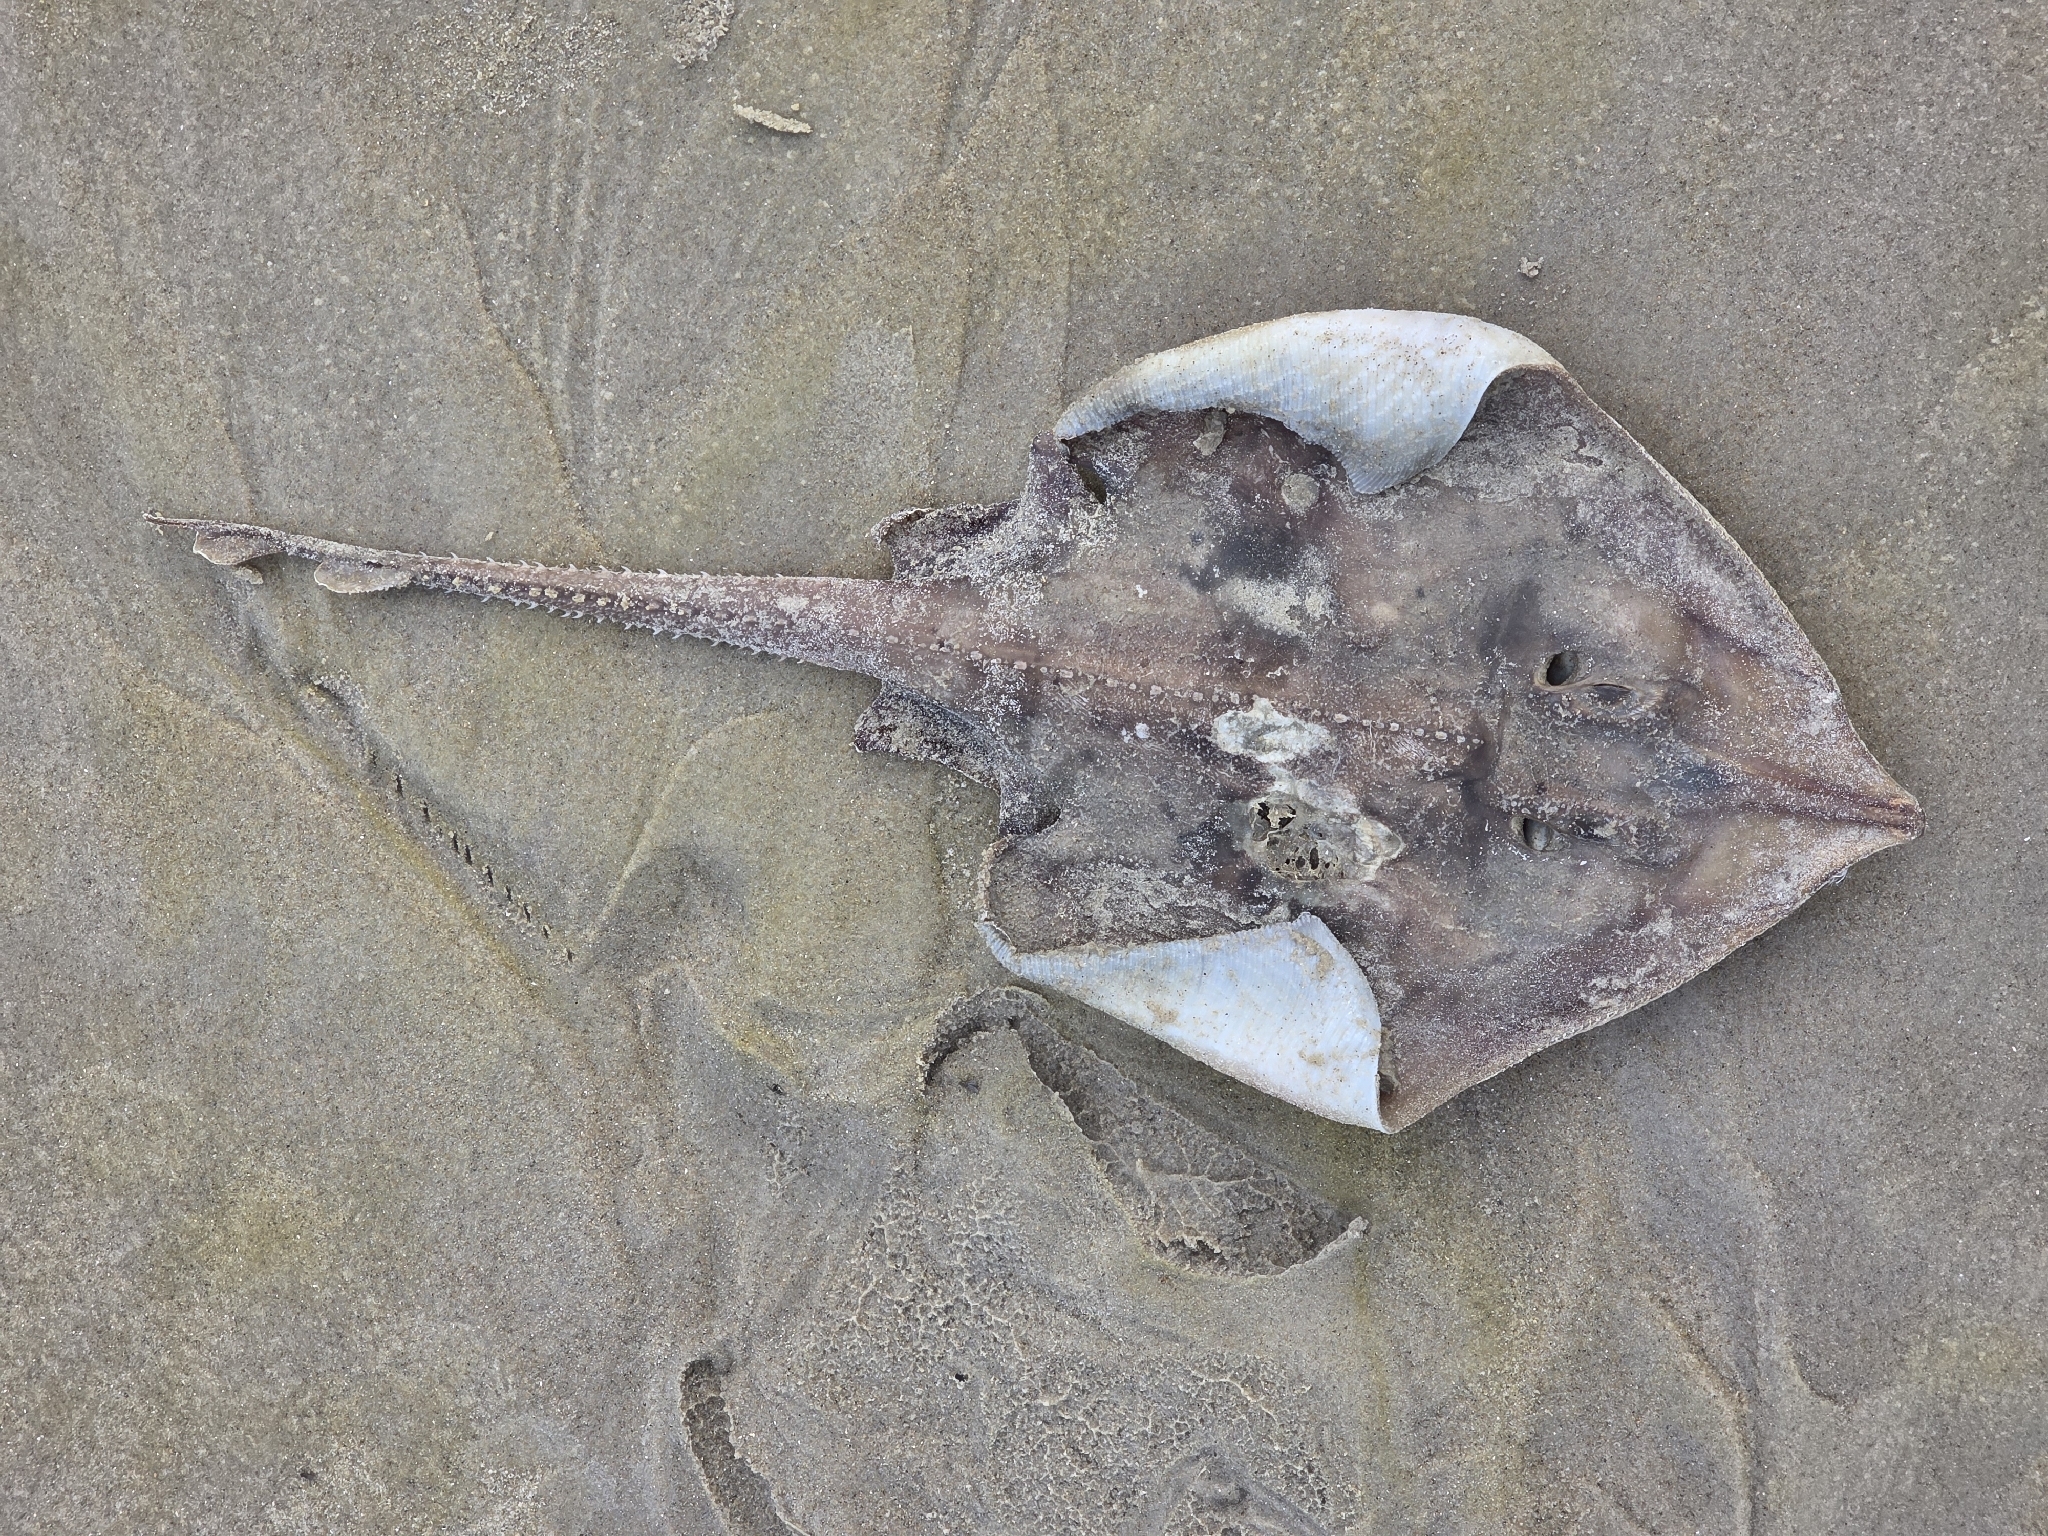
fish (species not among the labelled classes)